Slavonia

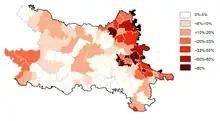
Non-Croats in 5 Slavonian counties (2011).

In Slavonia, the first armed conflicts were clashes in Pakrac, and Borovo Selo near Vukovar. Western Slavonia was occupied in August 1991, following an advance by the Yugoslav forces north from Banja Luka across the Sava River. This was partially pushed back by the Croatian Army in operations named Otkos 10, and Orkan 91, which established a front line around Okučani and south of Pakrac that would hold virtually unchanged for more than three years until Operation Flash in May 1995. Armed conflict in the eastern Slavonia, culminating in the Battle of Vukovar and a subsequent massacre, also included heavy fighting and the successful defence of Osijek and Vinkovci. The front line stabilized and a ceasefire was agreed to on 2 January 1992, coming into force the next day. After the ceasefire, United Nations Protection Force was deployed to the occupied areas, but intermittent artillery and rocket attacks, launched from Serb-held areas of Bosnia, continued in several areas of Slavonia, especially in Slavonski Brod and Županja. The war effectively ended in 1995 with Croatia achieving a decisive victory over the RSK in August 1995. The remaining occupied areas—eastern Slavonia—were restored to Croatia pursuant to the Erdut Agreement of November 1995, with the process concluded in mid-January 1998.